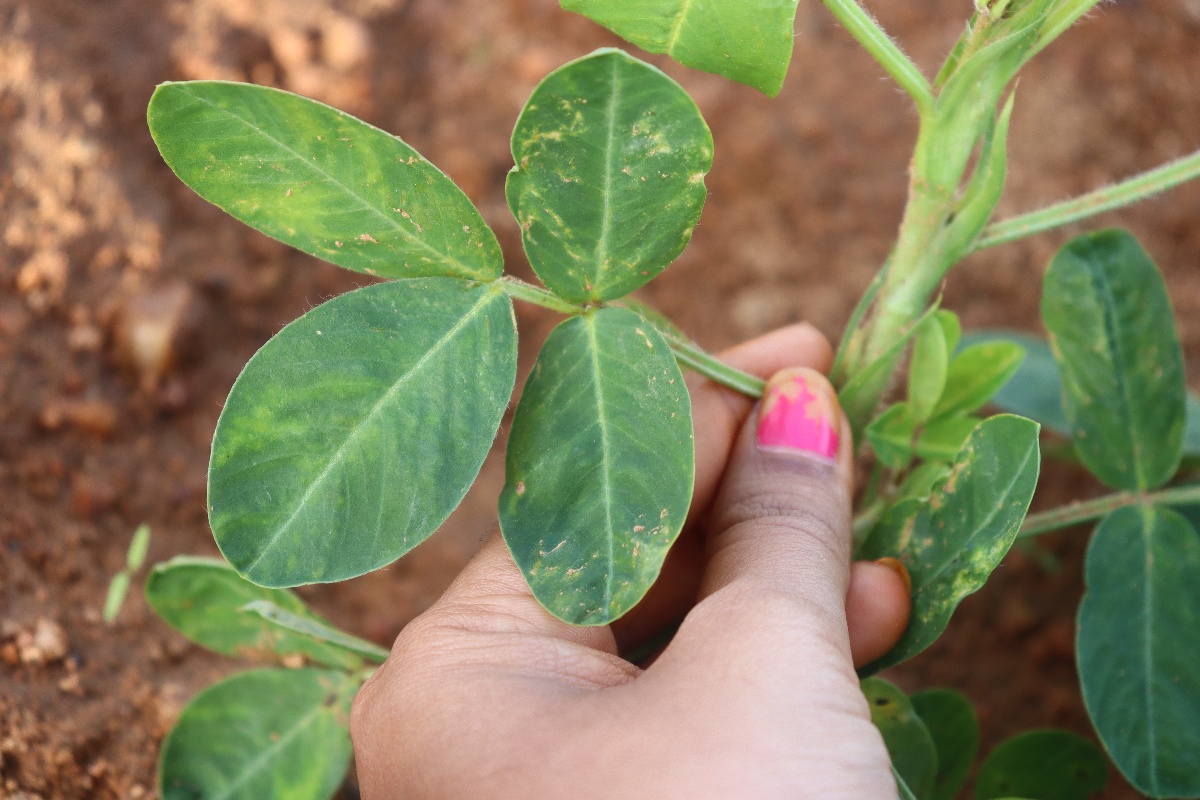
Label: healthy leaf